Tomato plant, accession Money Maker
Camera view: horizontal (90 deg, fisheye); turntable rotation: 180 degrees
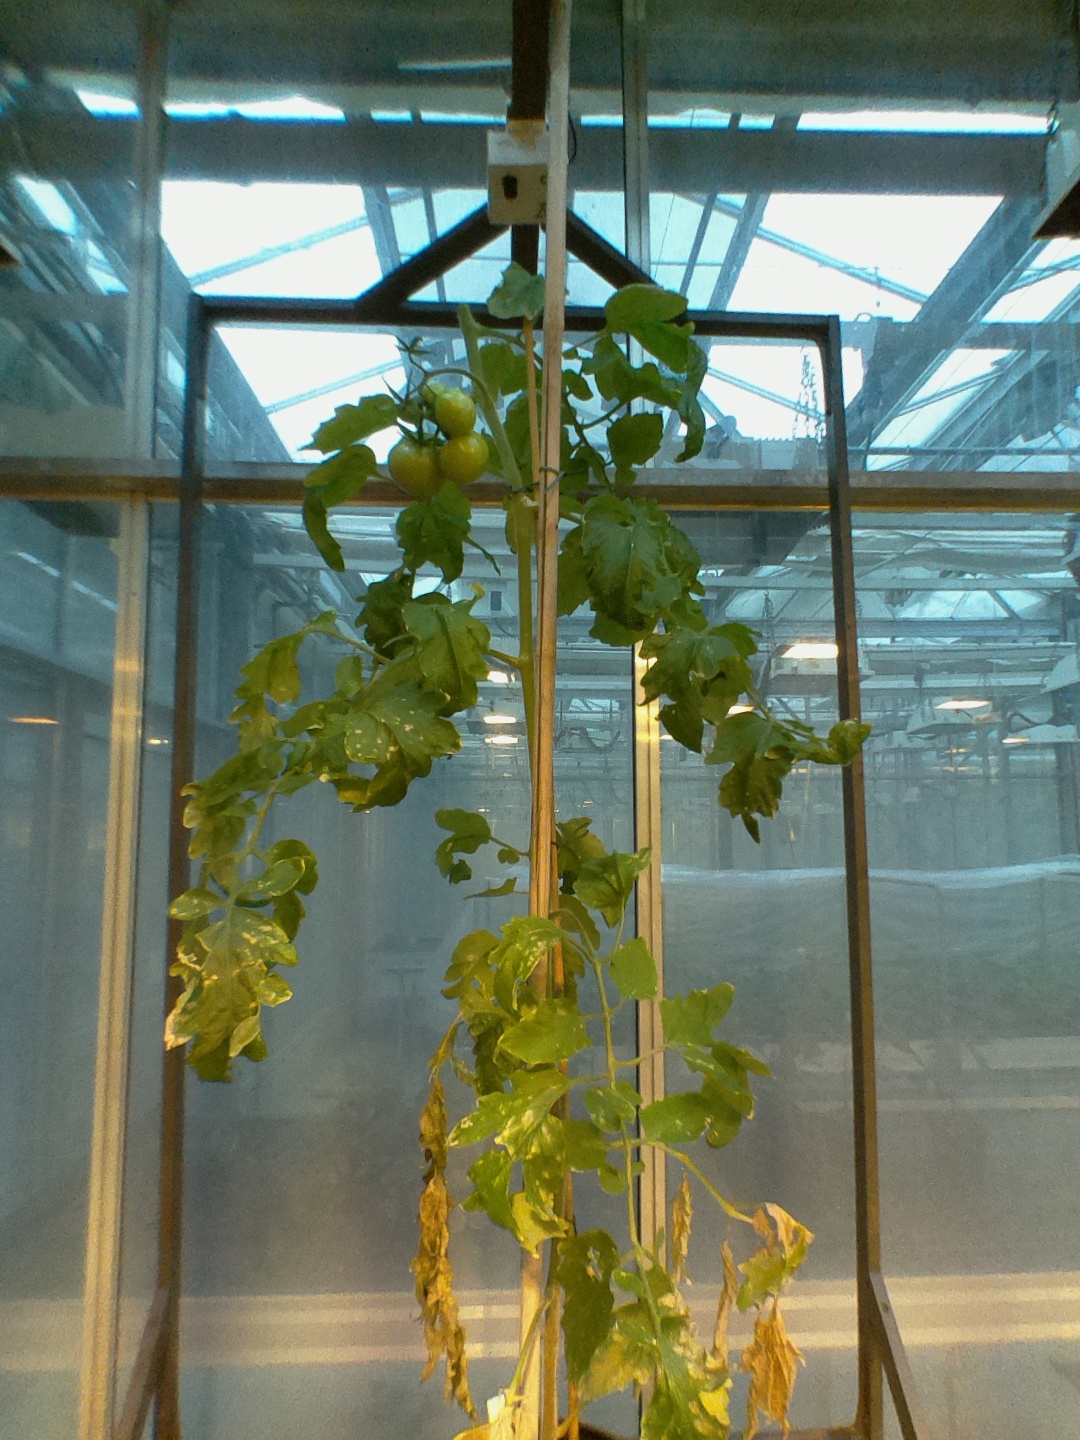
BBCH growth stage 76: 60%-70% of final fruit size